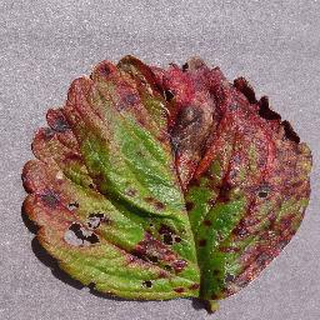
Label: strawberry_leaf_scorch